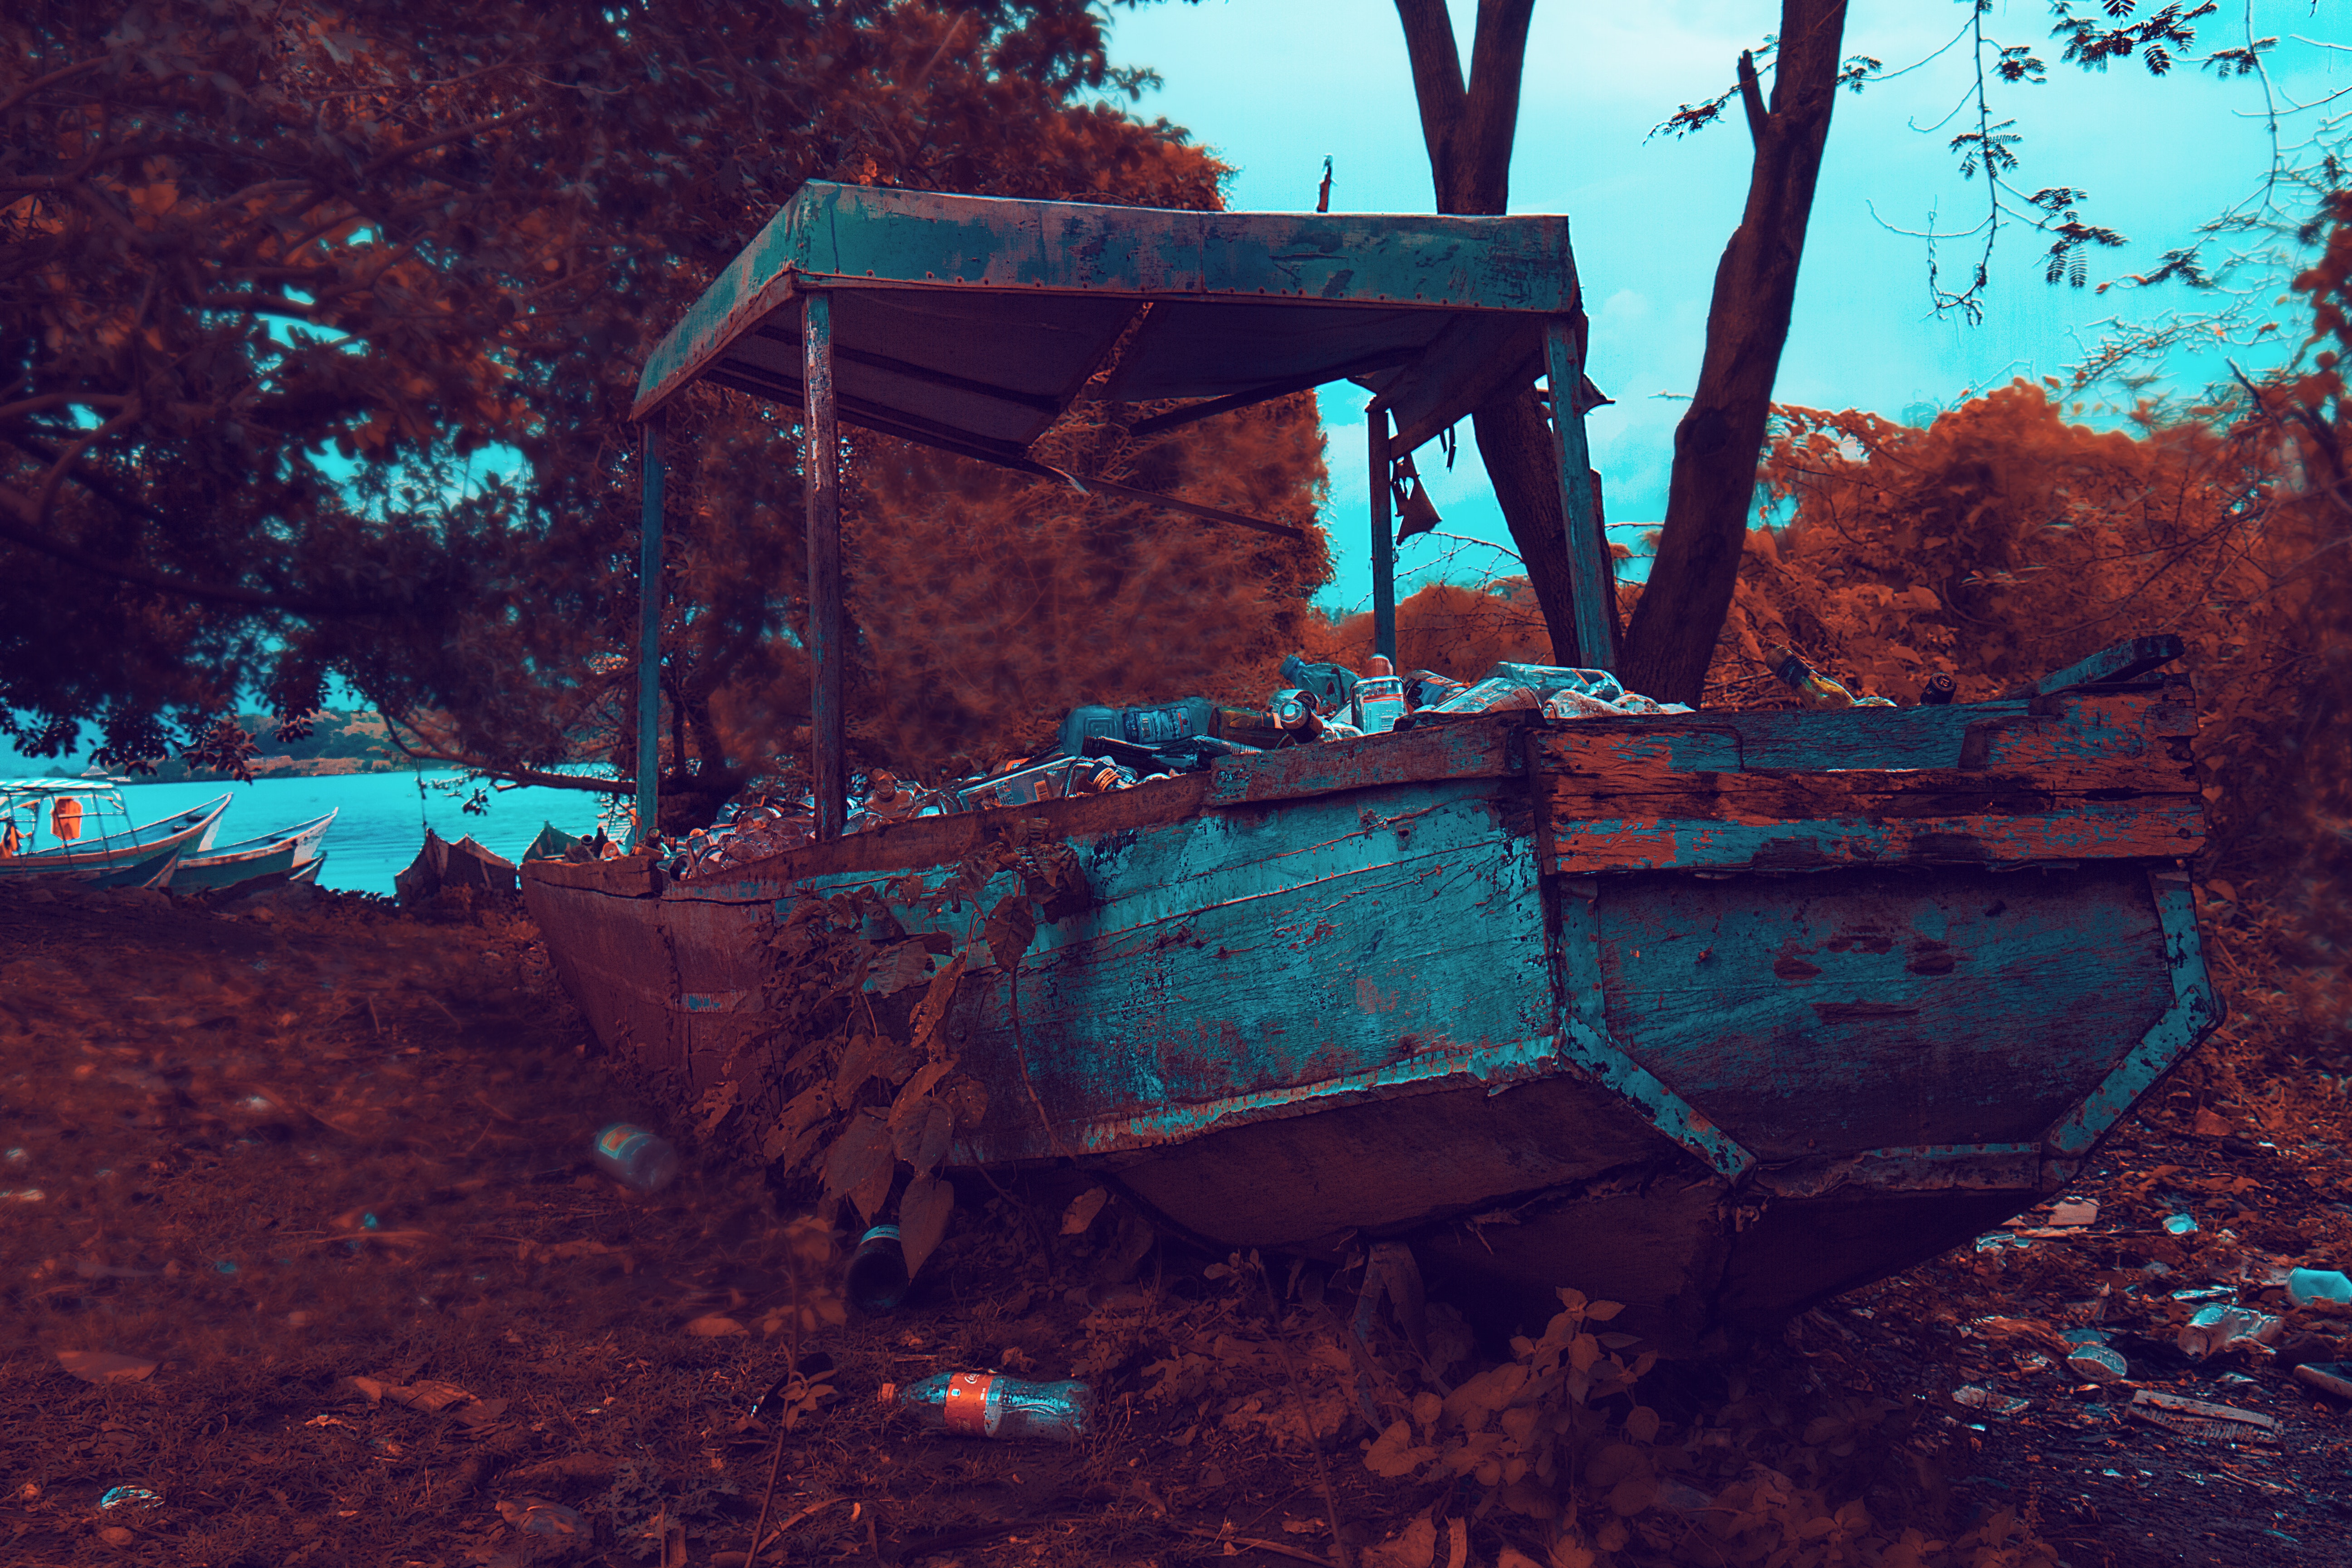
bulldozer, construction equipment, vehicle, tree, geological phenomenon, soil, rock